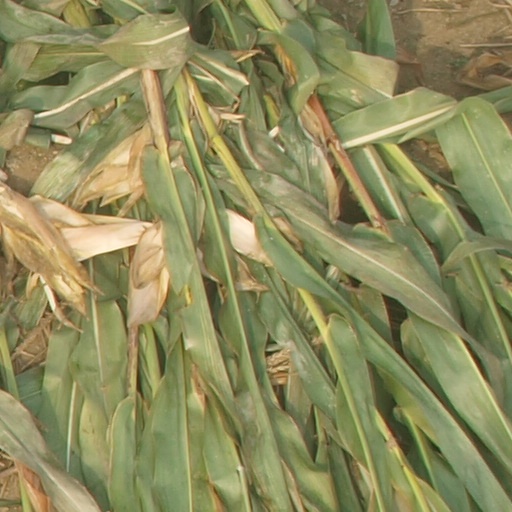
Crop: maize; corn